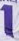
Number: 1